Lötschental

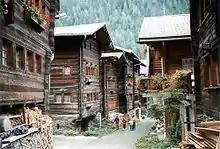
Wooden Houses in a village in the Lötschental

The Lötschental is known for its unique local custom involving the so-called Tschäggättä: frightening figures wearing furs and carved wooden masks that walk the streets during carnival tossing soot at onlookers. The custom developed during the valley's history of relative isolation, though its exact origins are a matter of debate. The first official mention of the Tschäggättä occurs in a church chronicle of Kippel dating from 1860, and witnesses the local prior lamenting the difficulties of enforcing a ban on "the terrible misuse of the so-called Tschäggättä".